Andrei Eșanu

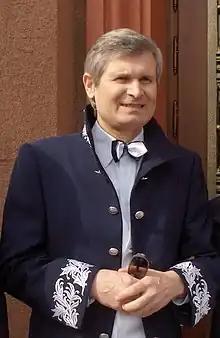
Eșanu in 2005

Andrei Eșanu (born 16 July 1948) is a historian (doctor habilitat in history), writer and researcher from the Republic of Moldova. He is a member of the Commission for the Study of the Communist Dictatorship in Moldova. He is part of the Academy of Sciences of Moldova, and was elected an honorary member of the Romanian Academy in 2011.